Describe the emotion expressed in this image:  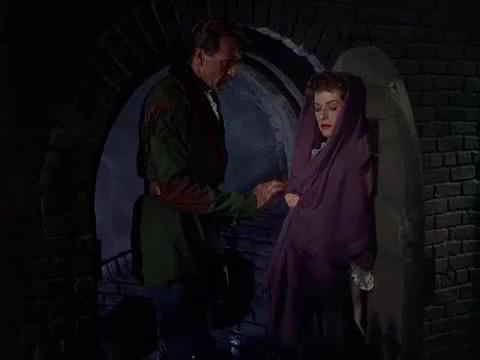
This person displays Pain, valence and arousal with high intensity.